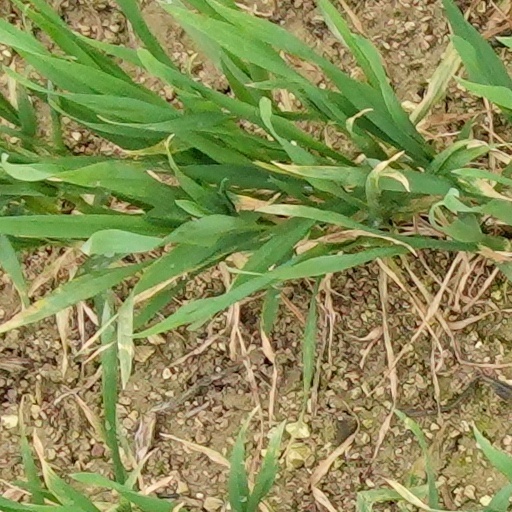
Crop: wheat